Stephan Alexander Würdtwein

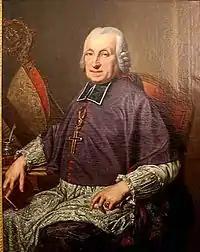
Bishop Stephan Alexander Würdtwein; painting by Johann Wilhelm Hoffnas

Stephan Alexander Würdtwein (1719 – 11 April 1796) was a German theologian, auxiliary bishop of Worms, and historian, particularly of the Catholic Church and of the history of the city of Mainz.